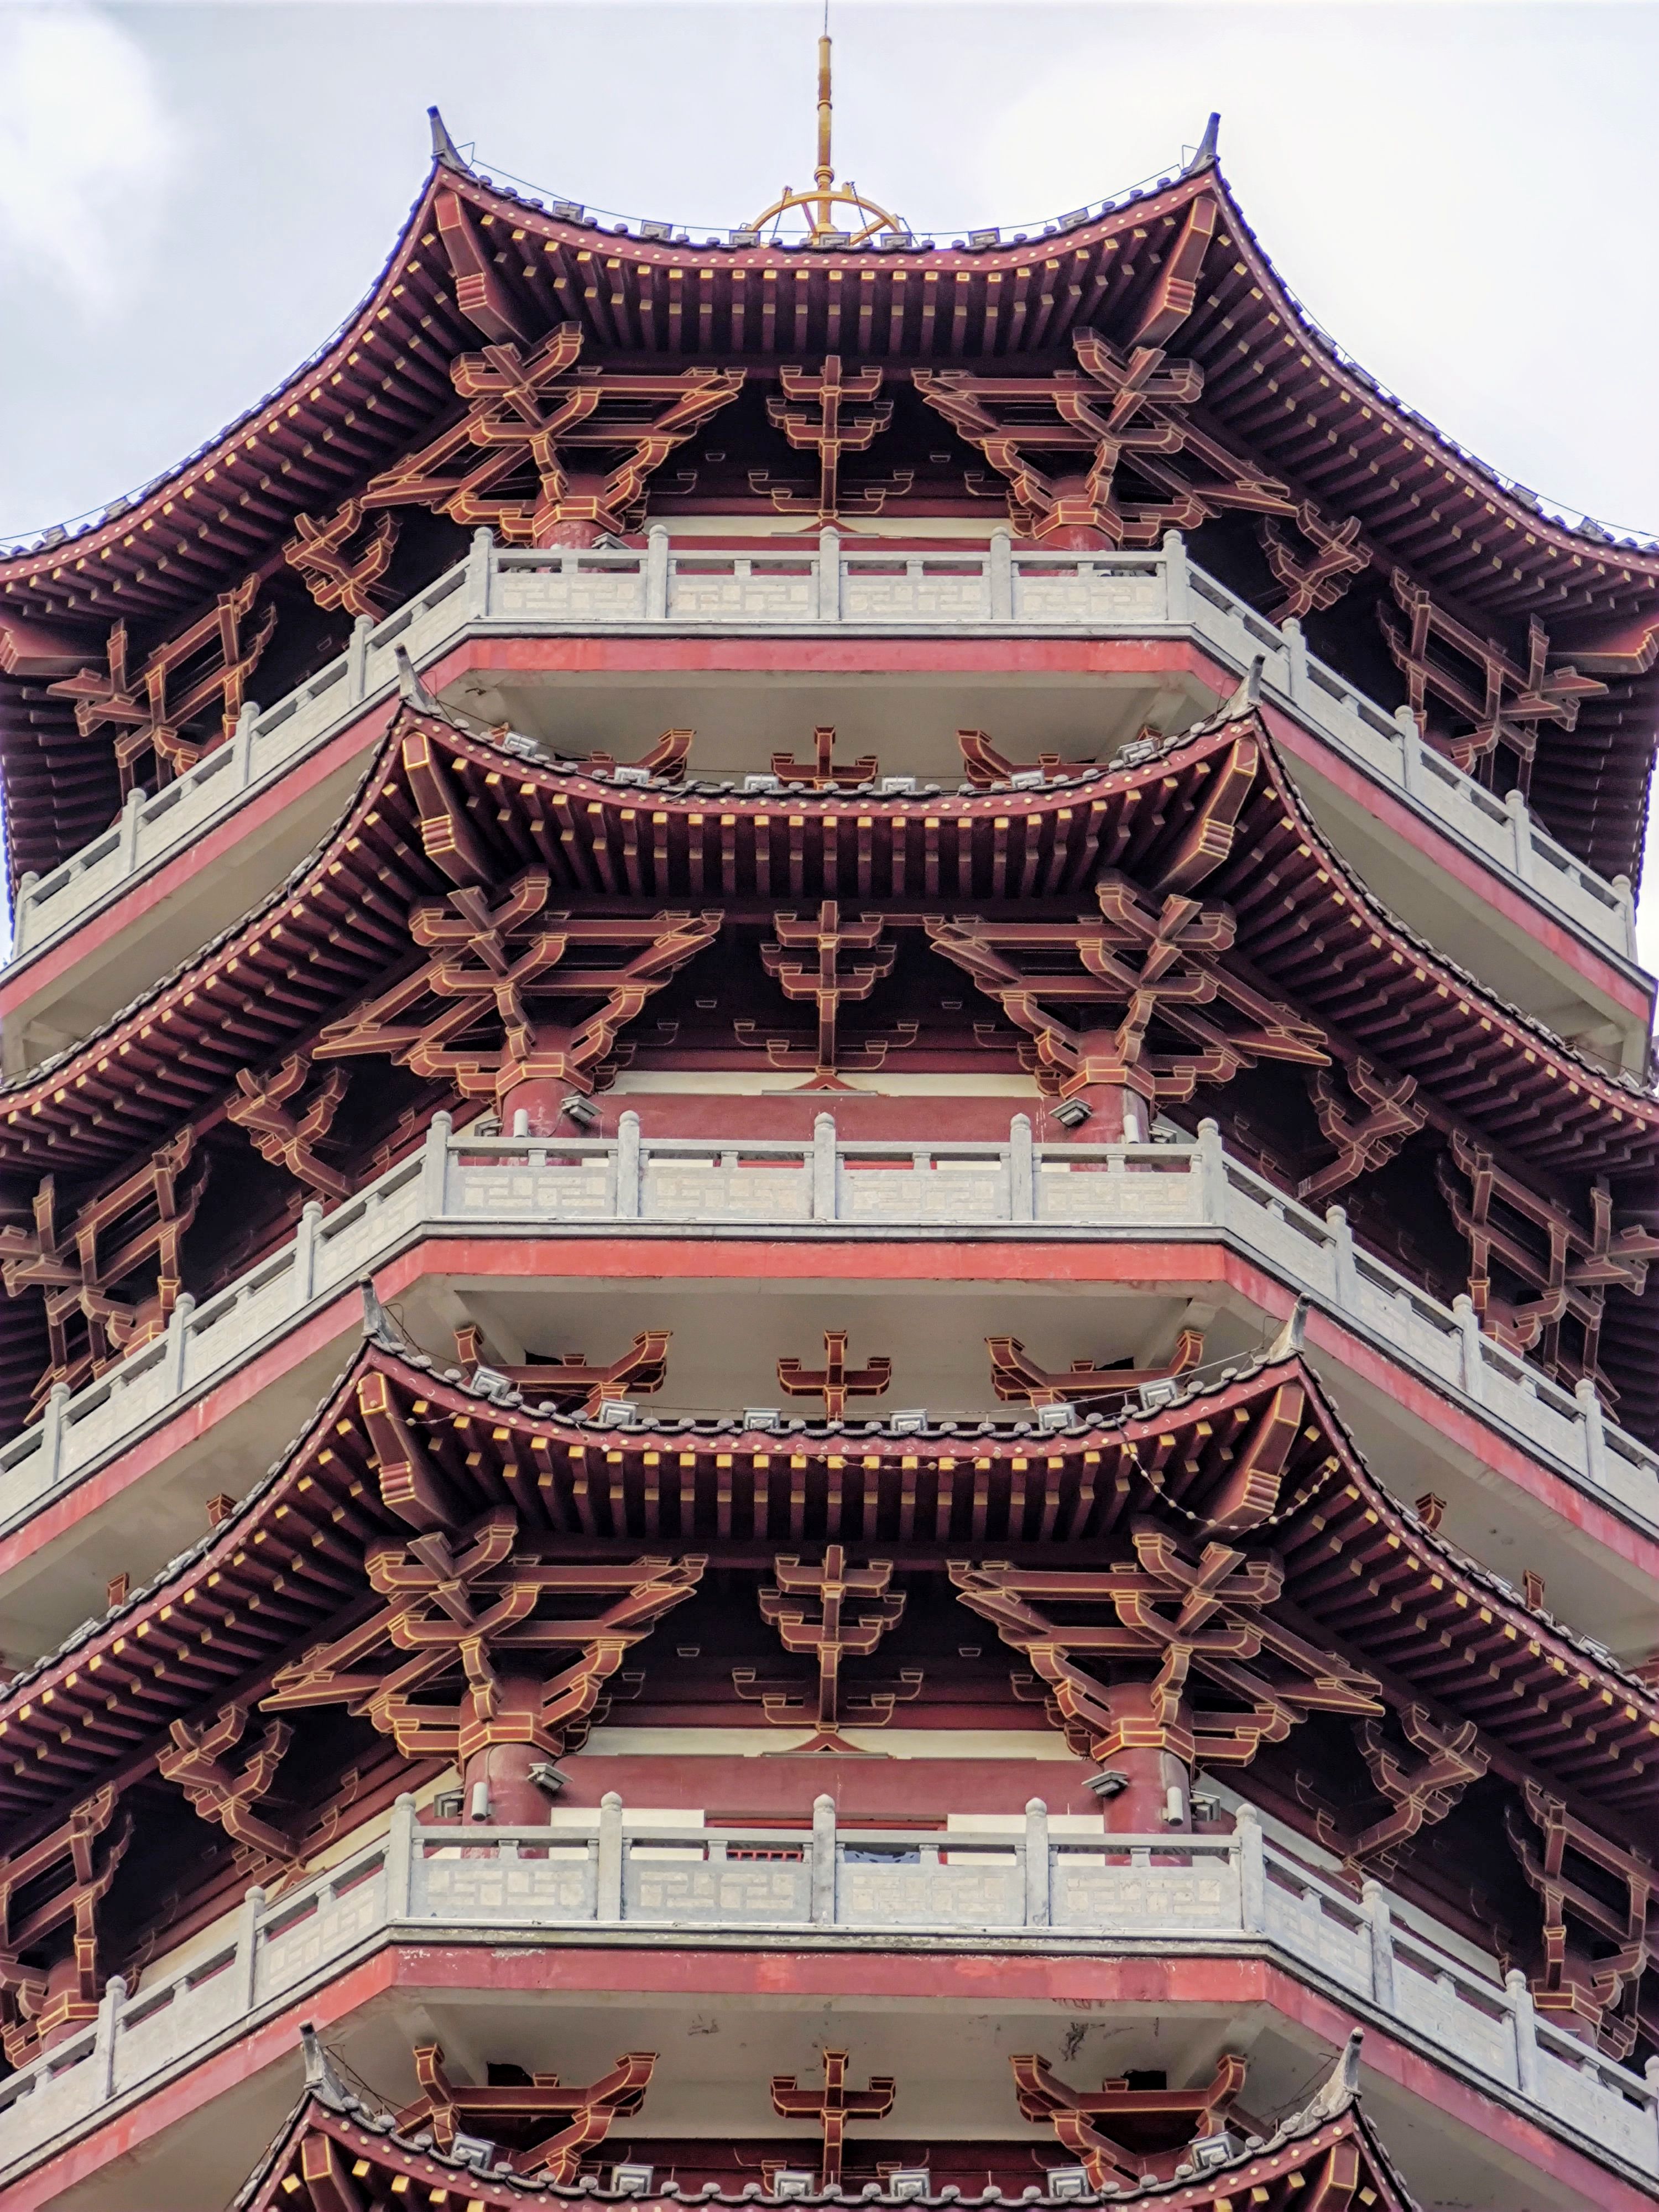
ancient, pagoda, china, building, window, sky, temple, chinese architecture, architecture, red, tower, leisure, facade, landmark, beauty, symmetry, japanese architecture, art, roof, place of worship, tourism, event, historic site, city, shinto shrine, tourist attraction, classical architecture, shrine, cloud, monastery, travel, house